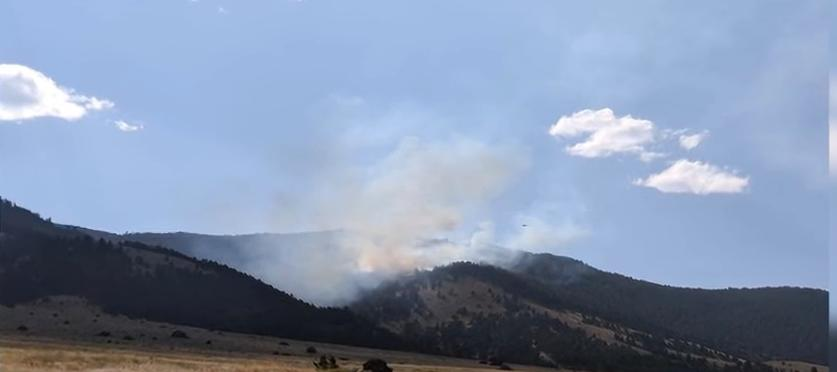
Fire: no
Smoke: yes